L'Autre (2020 film)

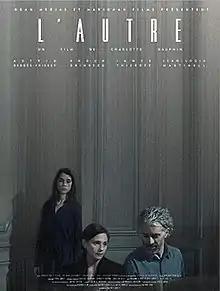
Official poster

L'Autre is a 2020 French drama film written and directed by Charlotte Dauphin. It stars Àstrid Bergès-Frisbey, Anouk Grinberg, James Thierrée, Jean-Louis Martinelli, and Charlotte Dauphin. It had its premiere in France on January 8, 2020.